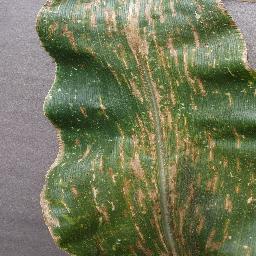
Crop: corn
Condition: (maize)_cercospora_spot_gray_spot